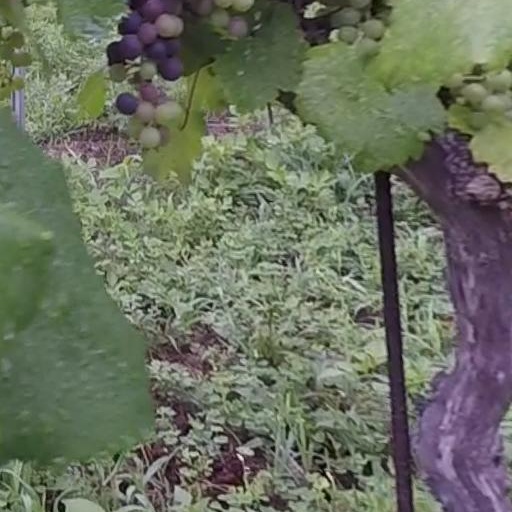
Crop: grape